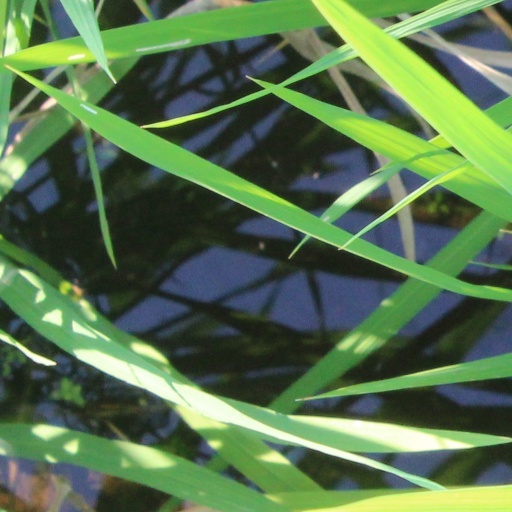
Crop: rice